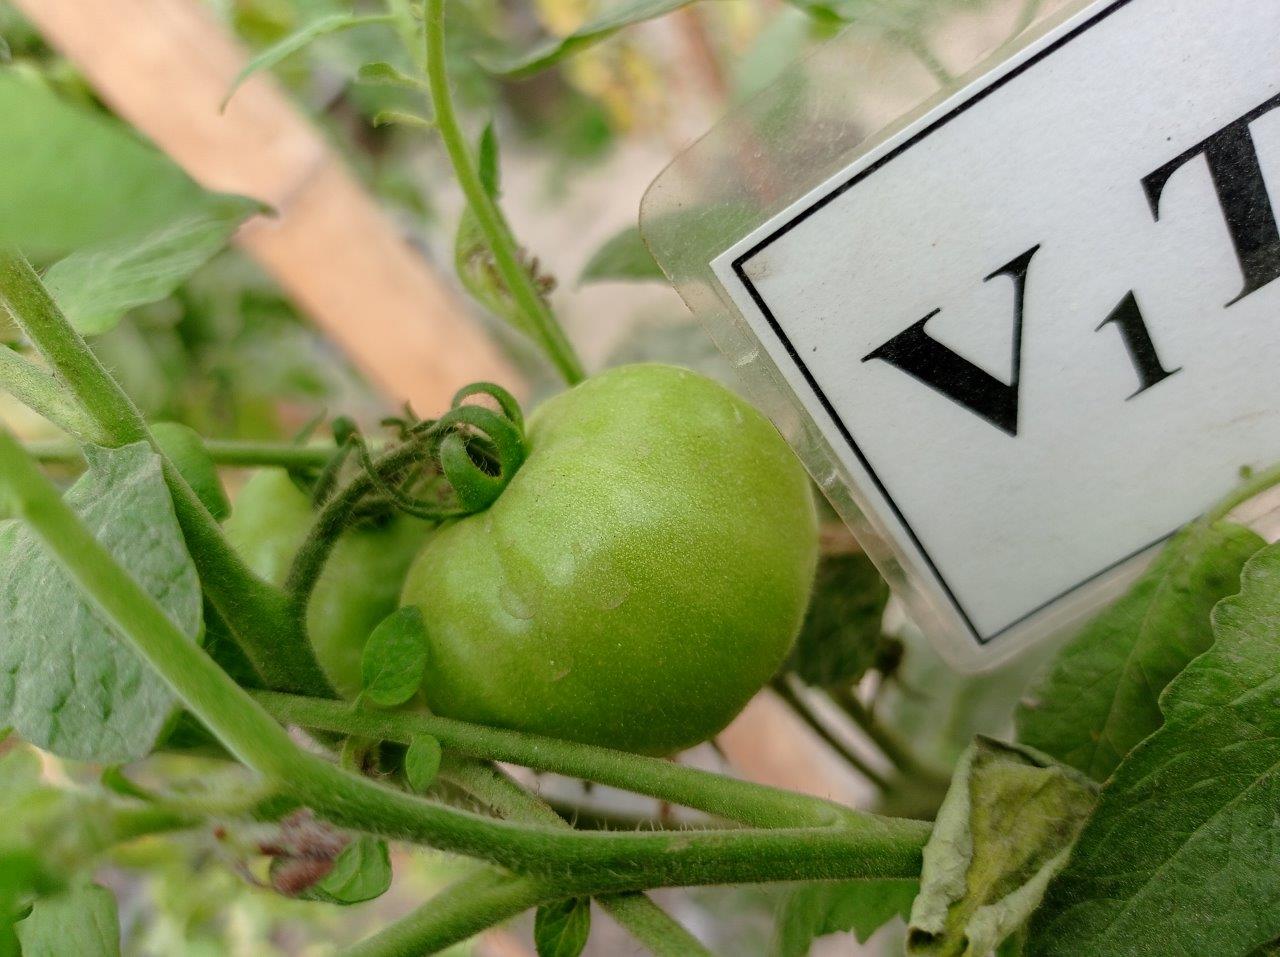
Maturity: Immature